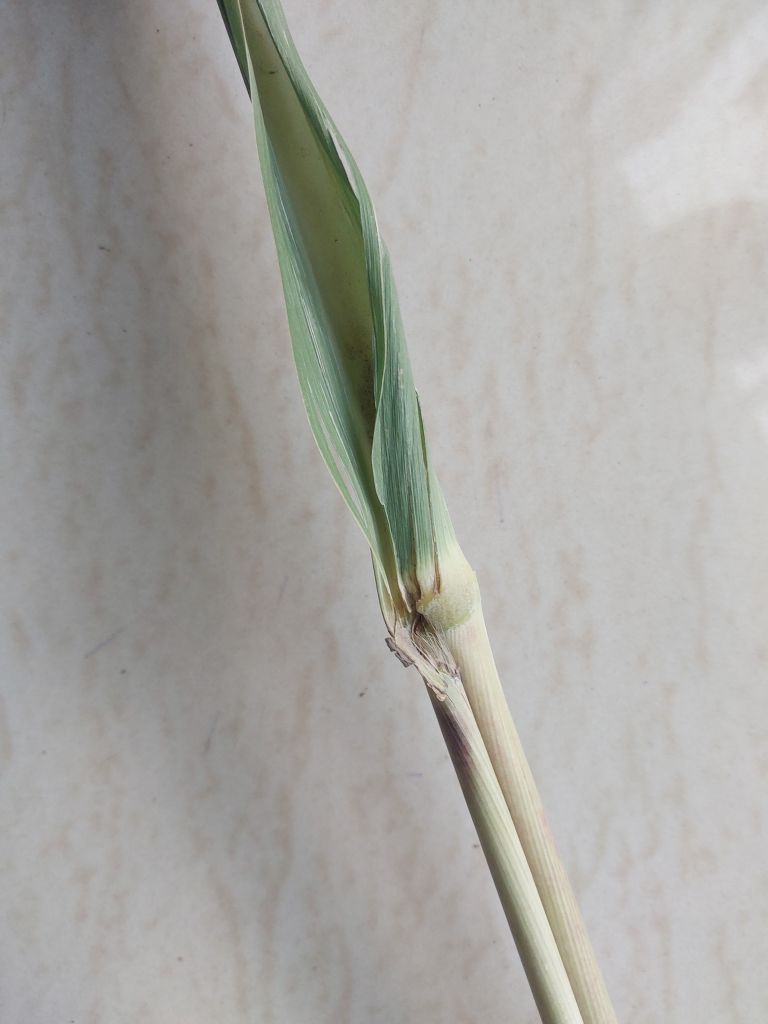
Label: Pokkah Boeng